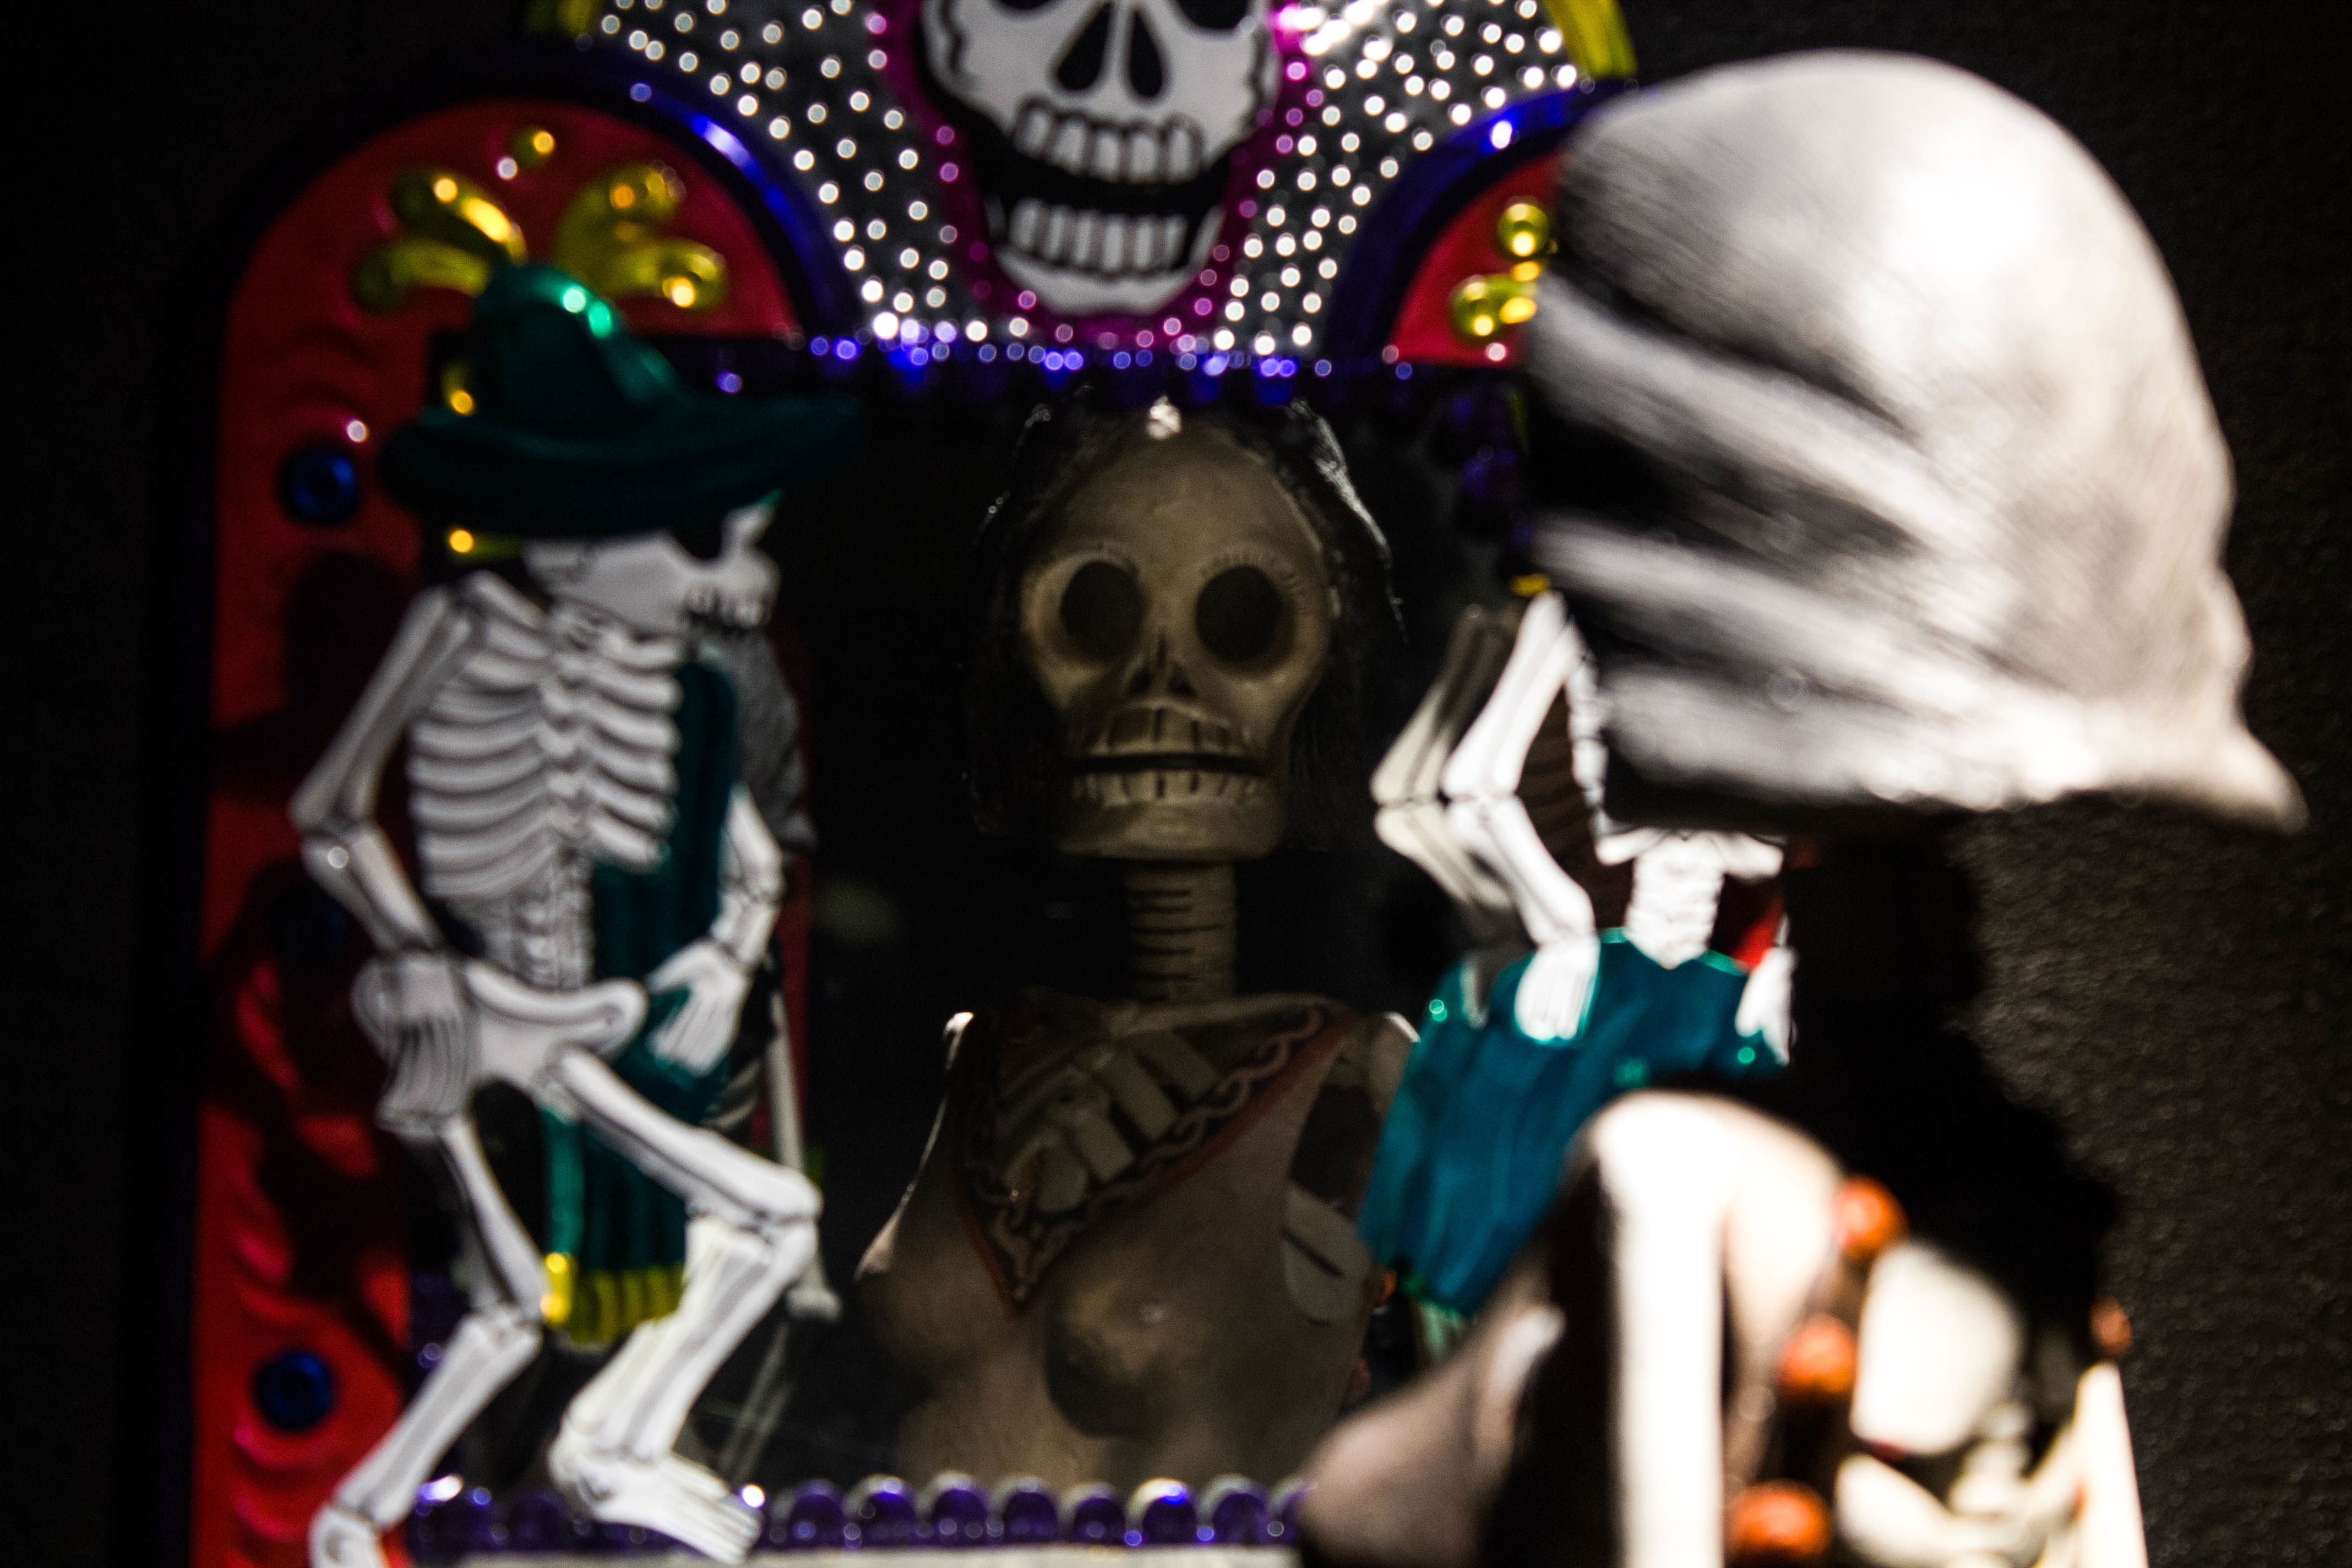
toy, action figure, costume